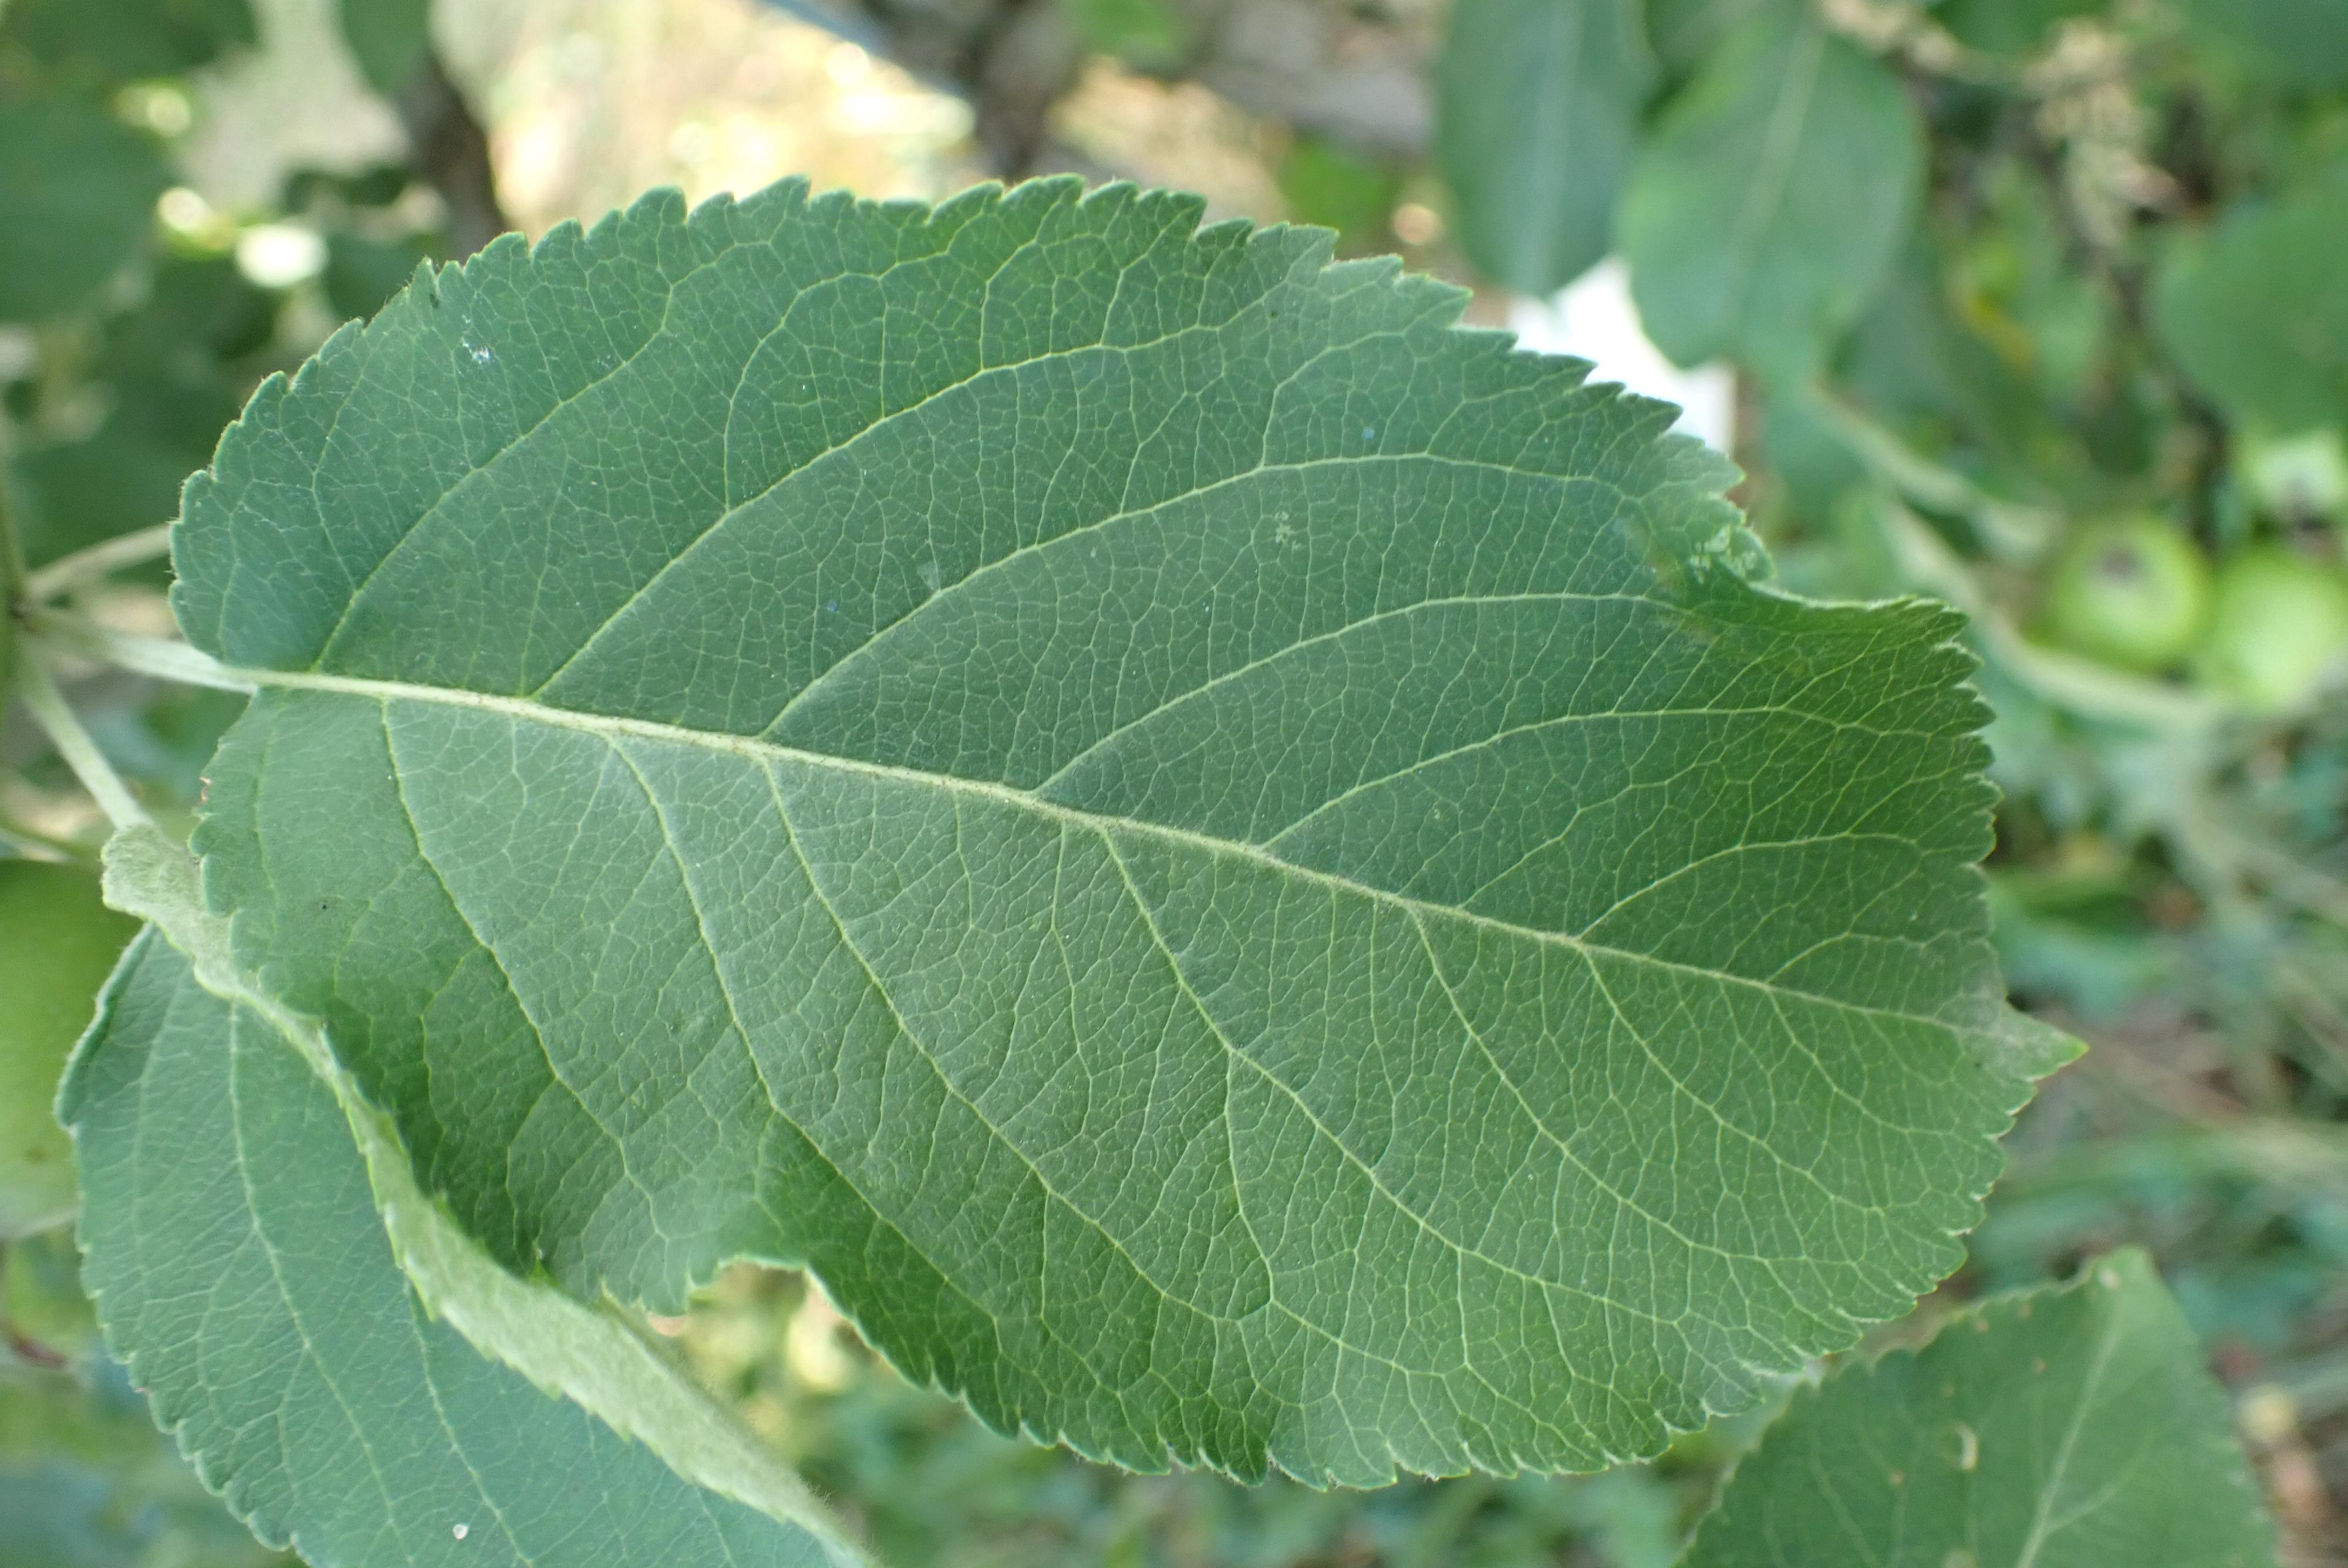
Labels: healthy